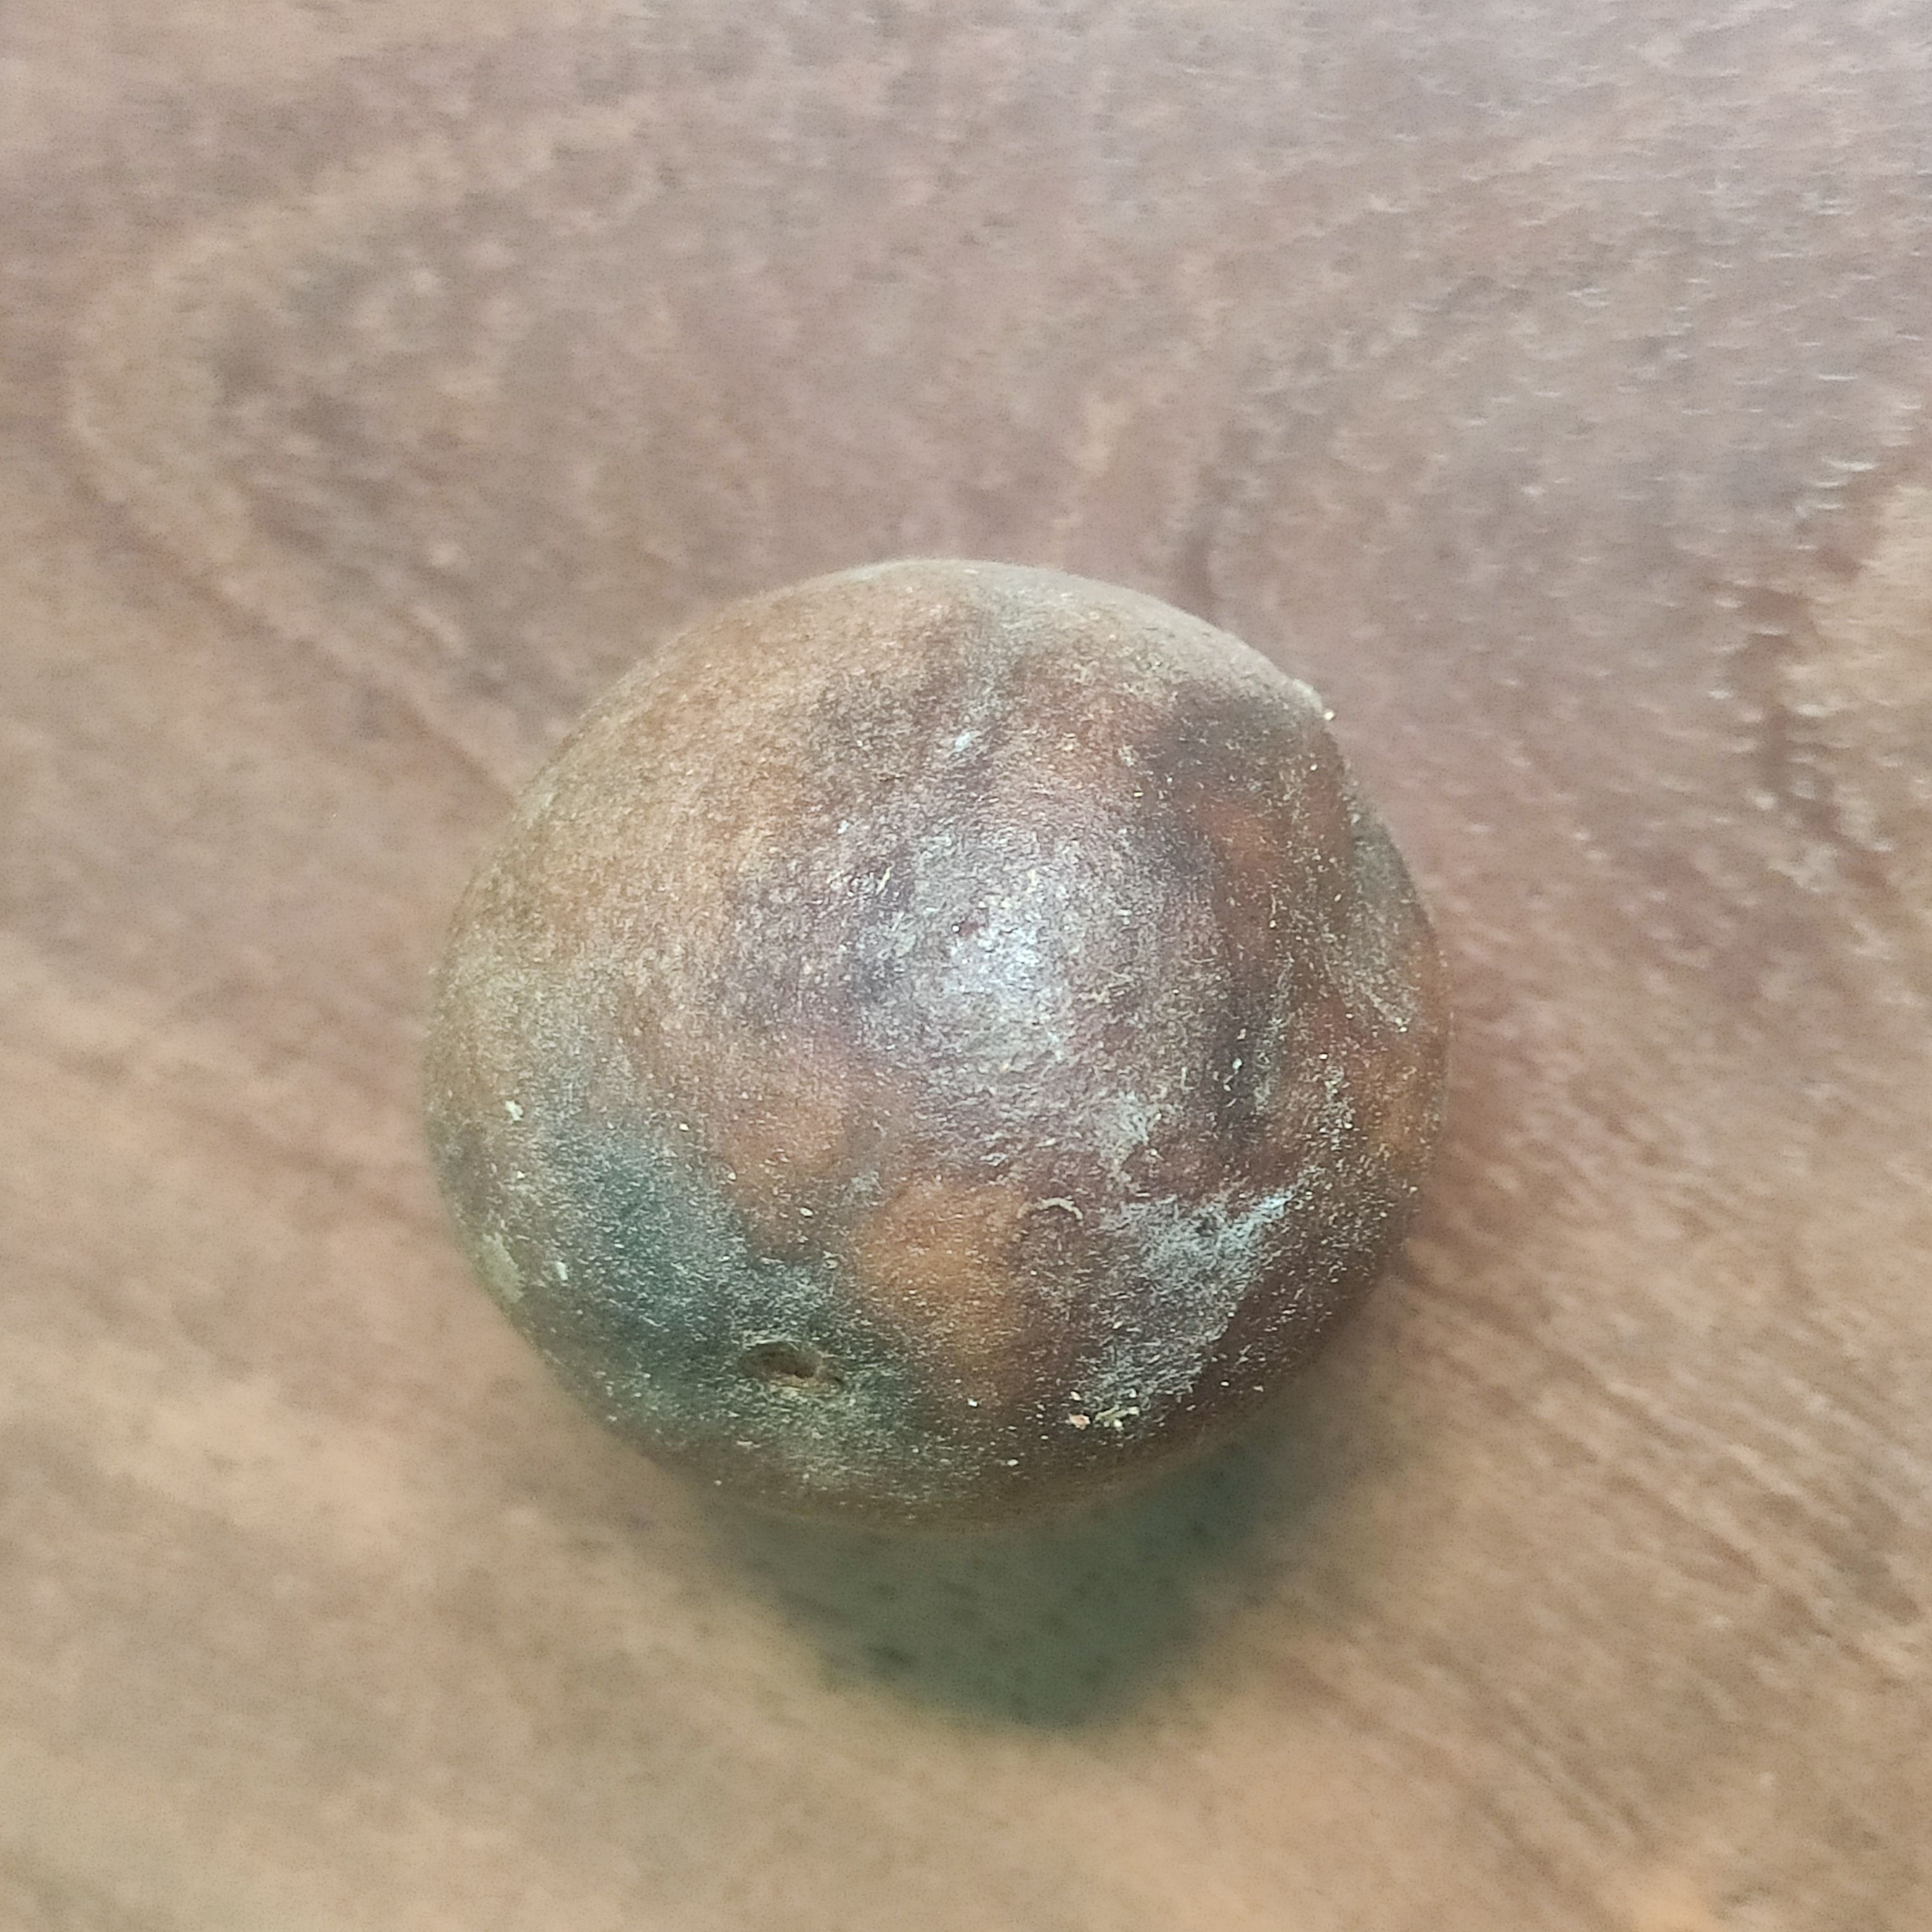
Fruit: burmese-grape
Grade: 3rd-grade